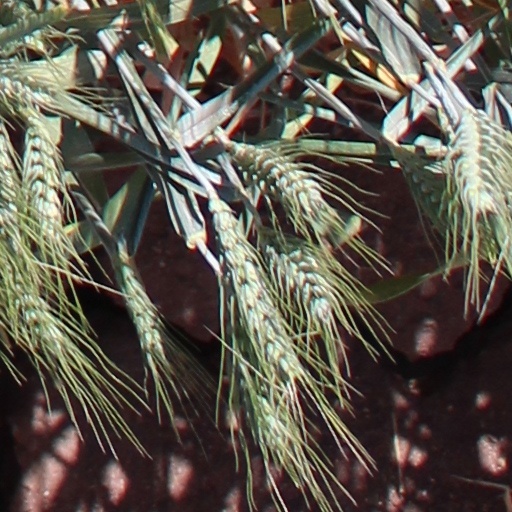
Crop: wheat